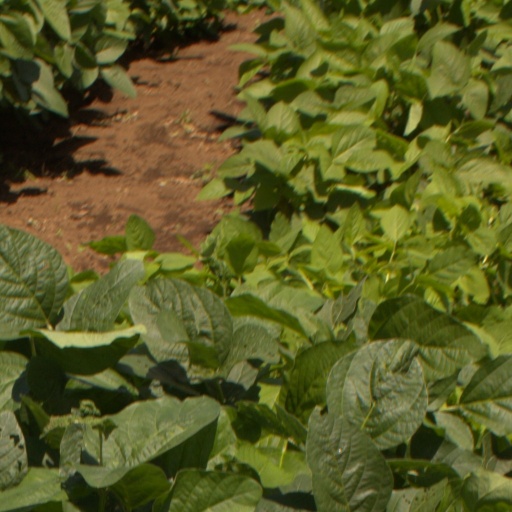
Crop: soybean